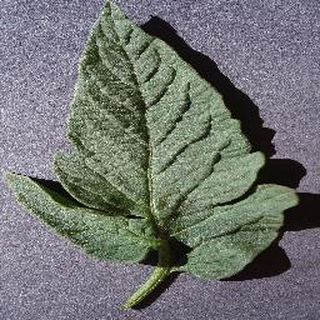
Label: healthy_tomato